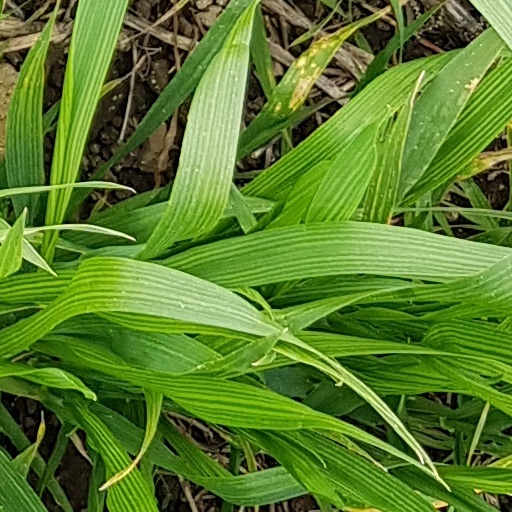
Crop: wheat